Kim Fu

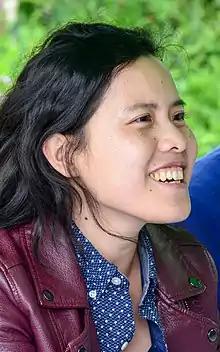
Fu at the Eden Mills Writers' Festival in 2018

Kim Fu (born 1987) is a Canadian-born writer, living in Seattle, Washington. Born in Vancouver, British Columbia to immigrant parents from Hong Kong, Fu studied creative writing at the University of British Columbia.